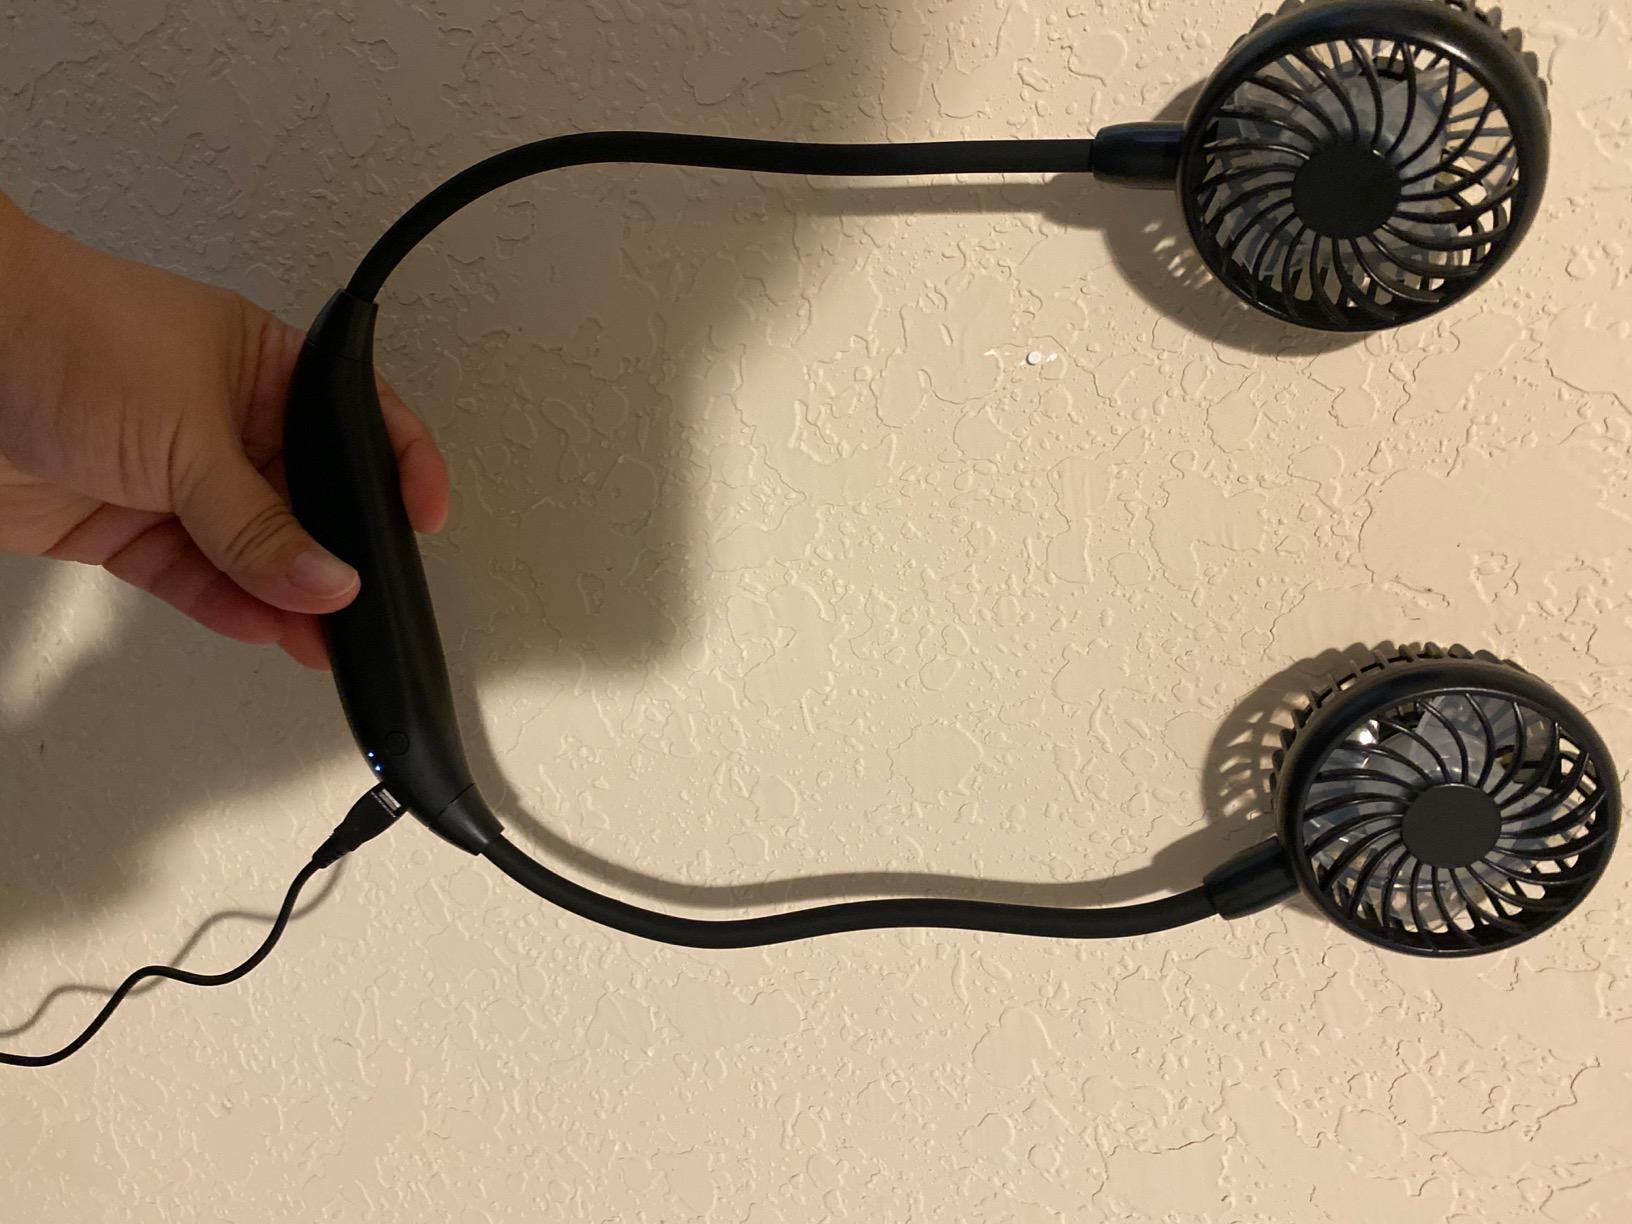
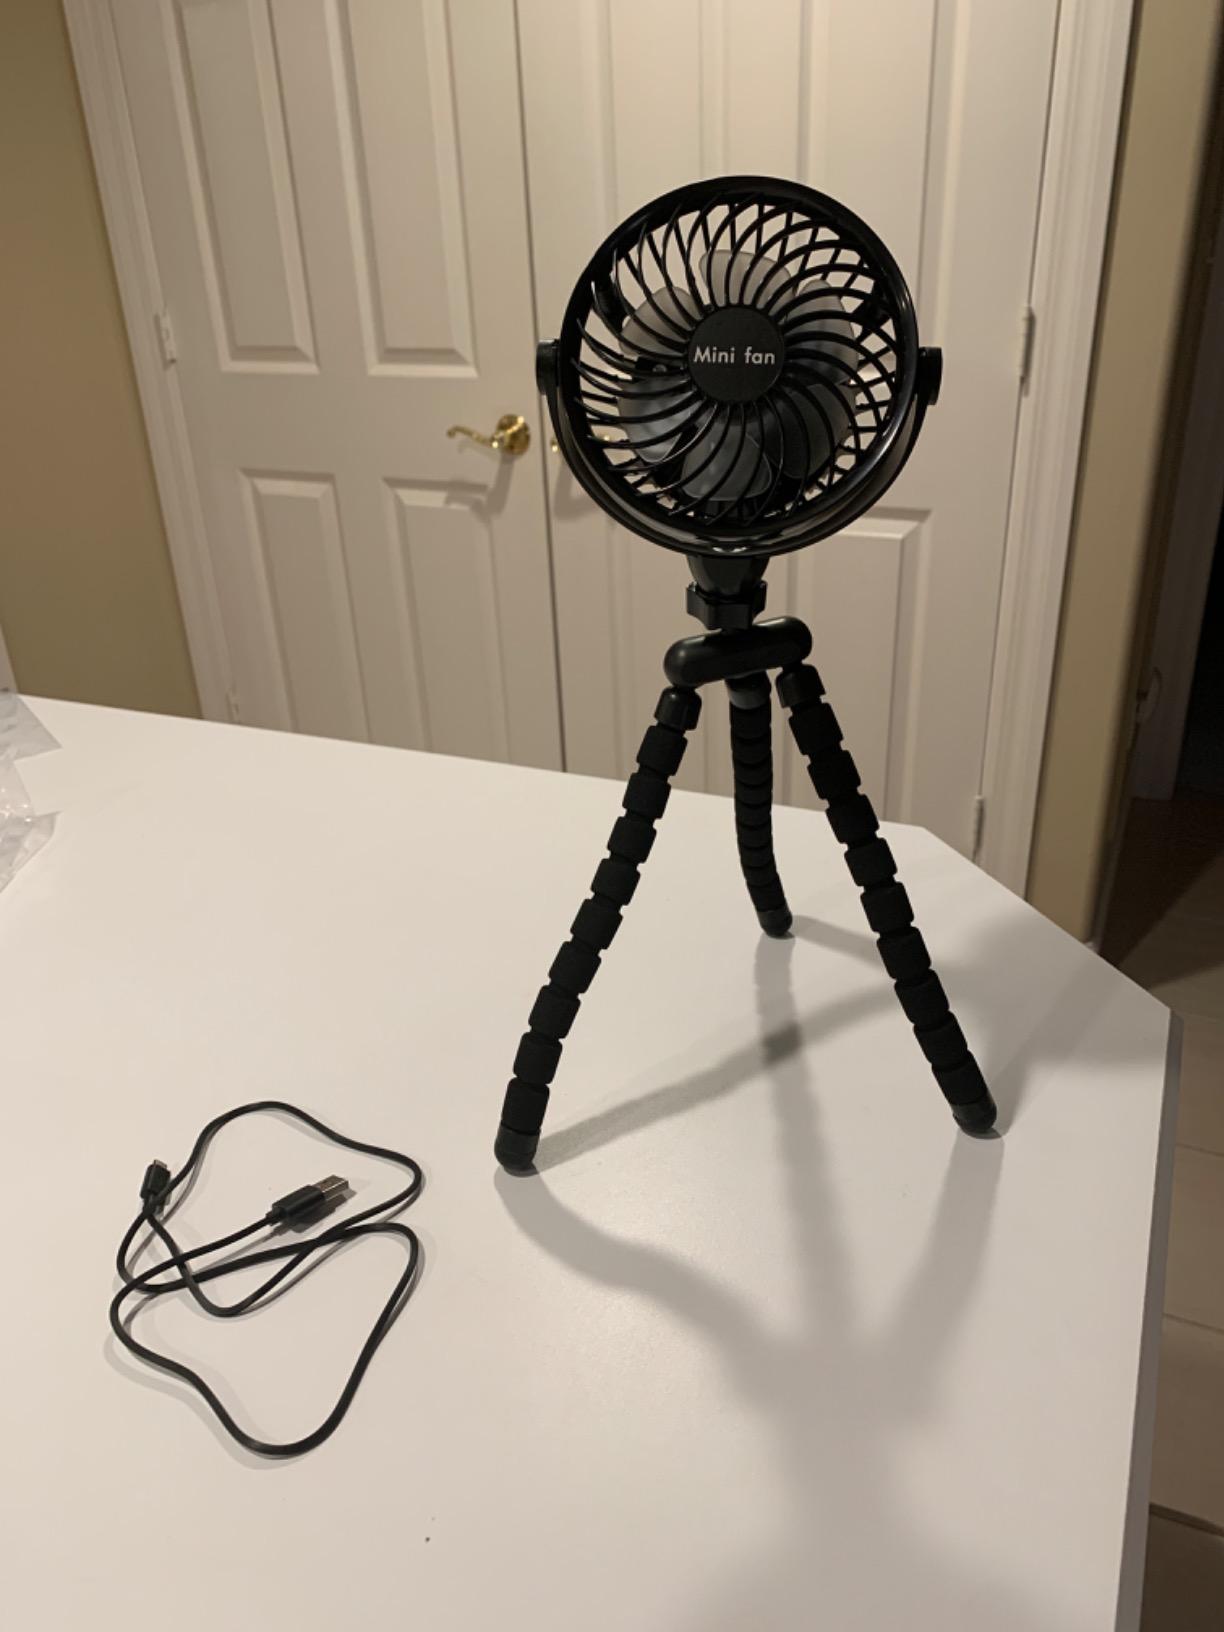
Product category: fan
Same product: no